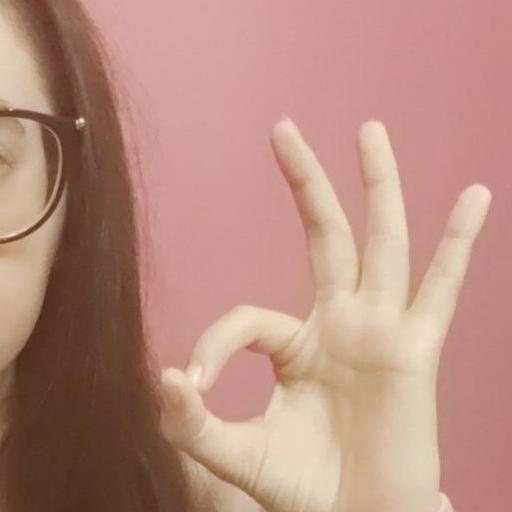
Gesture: ok